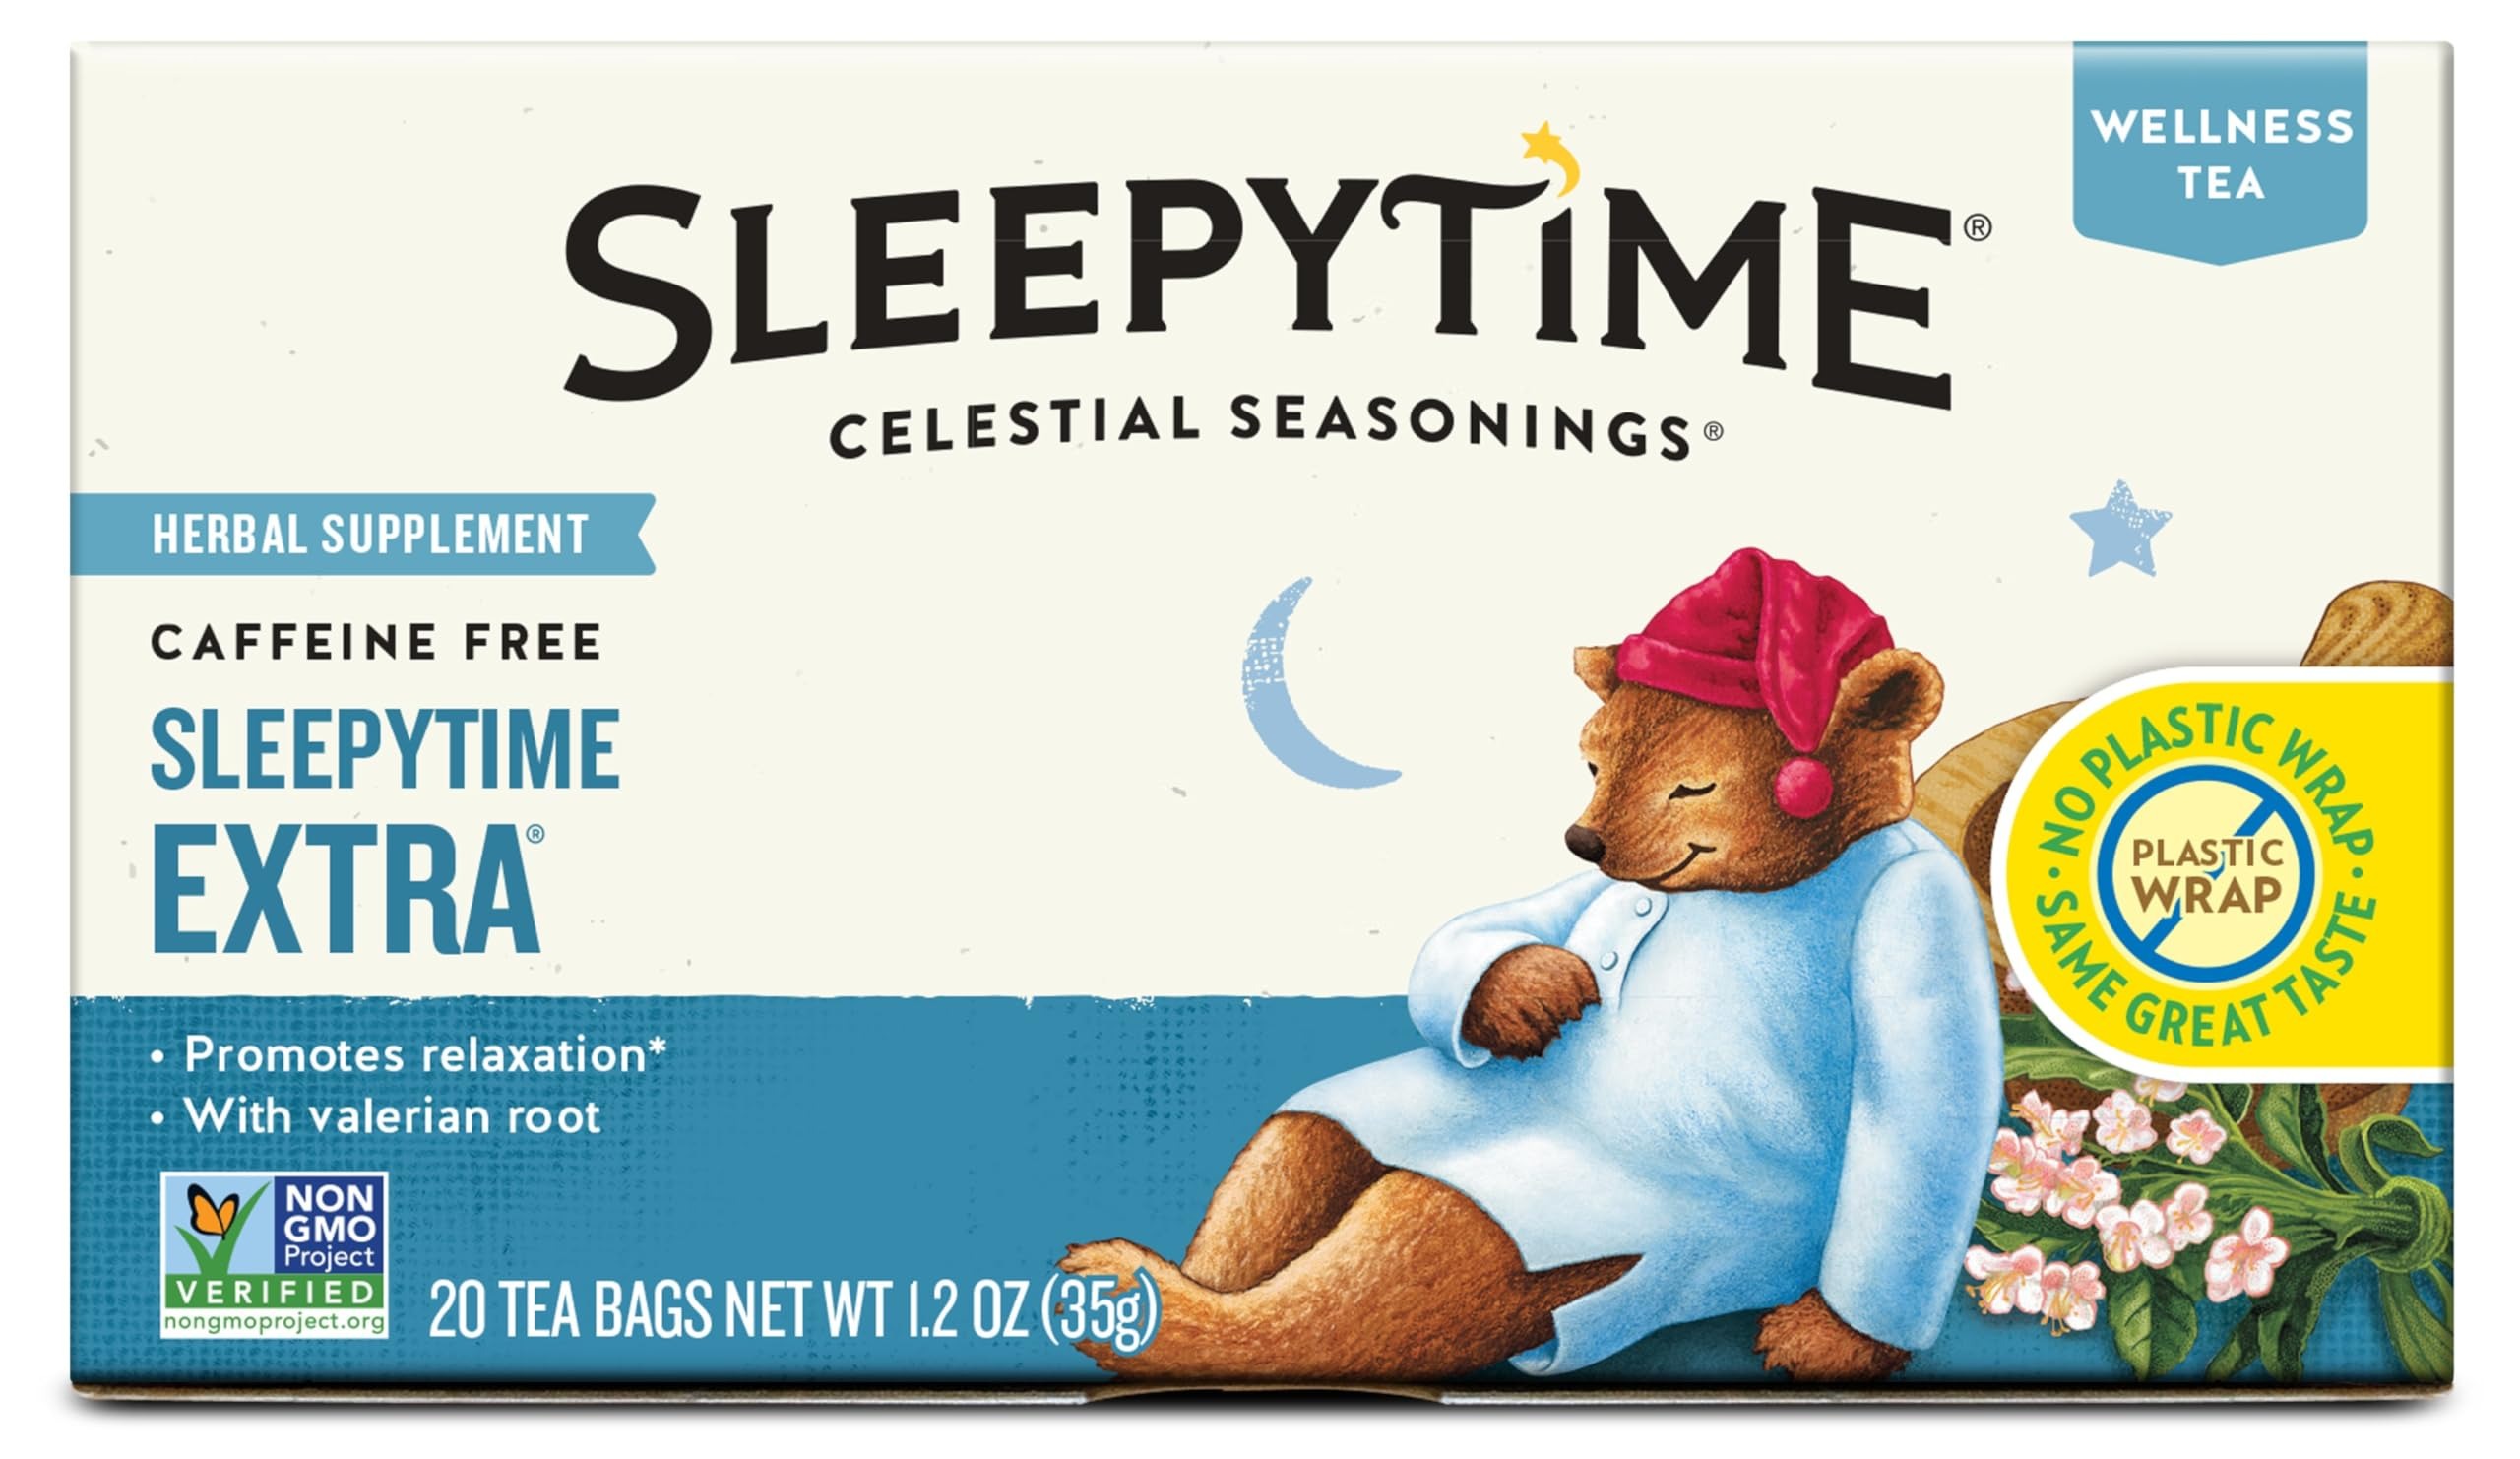
Item Name: Celestial Seasonings Sleepytime Extra Herbal Tea, 20 Tea Bags Box
Bullet Point 1: CALMING VALERIAN BLEND: This valerian root tea combines chamomile tea and spearmint to create a Sleepytime Extra supplement that calms and relaxes
Bullet Point 2: NATURALLY CAFFEINE FREE: Our bedtime tea provides a soothing experience without caffeine
Bullet Point 3: NO ARTIFICIAL ADDITIVES: Our Sleepytime tea bags are great for nighttime relaxation
Bullet Point 4: GLUTEN-FREE HERBAL TEA: This gluten-free tea is the perfect choice for those following a gluten-free lifestyle and offers the benefits without compromising dietary needs
Bullet Point 5: MINIMAL PACKAGING: We use tea bags without strings, tags, or staples to divert waste from landfills. Plus, we print on 100% recycled paperboard (35% post-consumer content)
Value: 20.0
Unit: Count

Price: 5.69